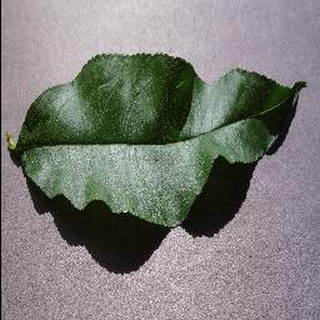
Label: healthy_peach